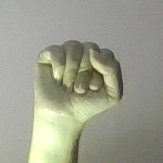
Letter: saad